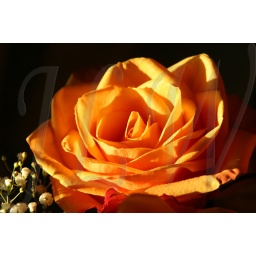
High contrast strong orange rose against a black background.